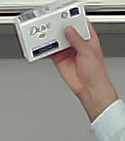
Product: dove_soap